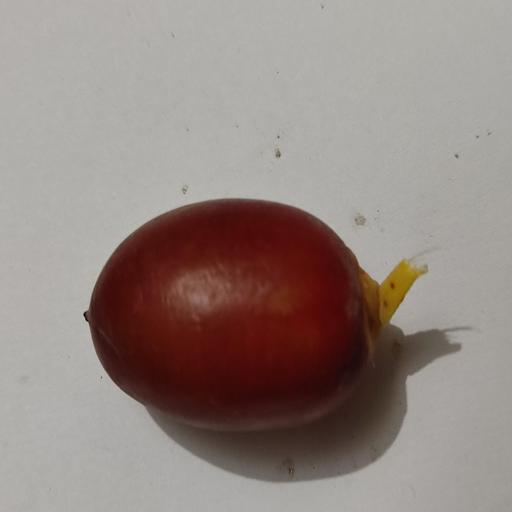
Crop type: Date Palm